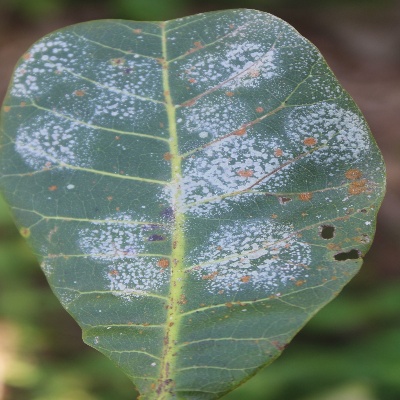
Crop: Cashew
Condition: red rust